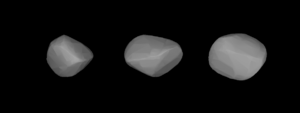
(310) Margarita est un astéroïde de la ceinture principale découvert par Auguste Charlois le 16 mai 1891 à Nice.